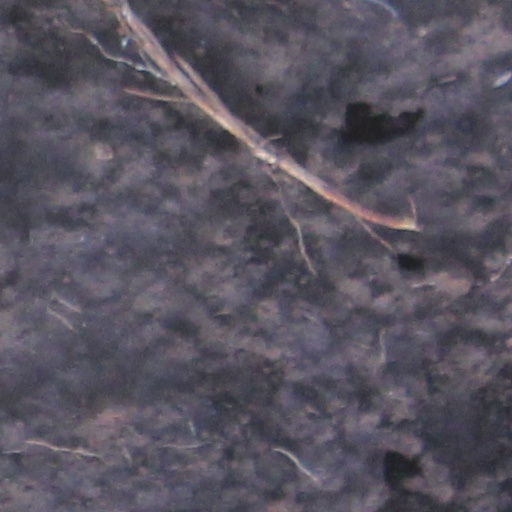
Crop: wheat